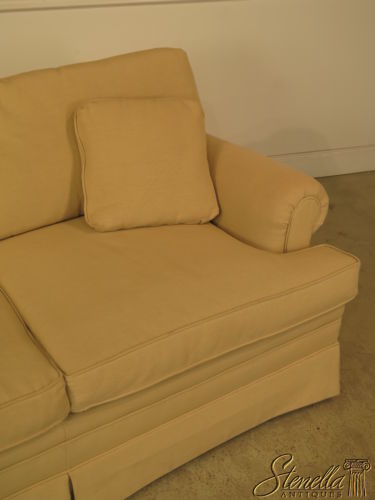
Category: sofa